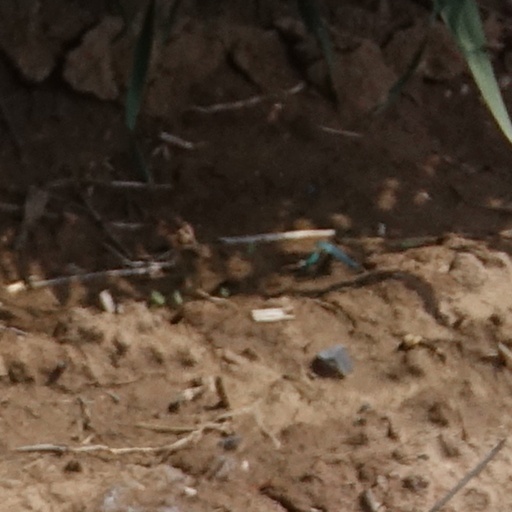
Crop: wheat